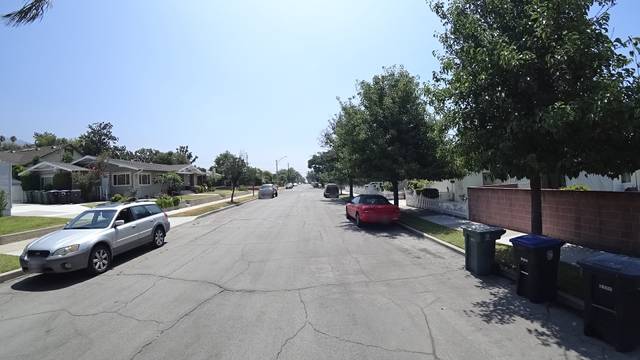
Region: Mexico
Coordinates: 34.191, -118.303